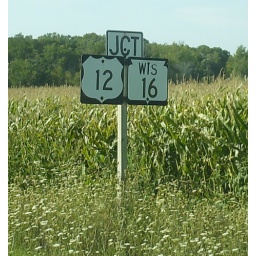
Part of a set of Wisconsin state highway 16 signs that replaced the US route 16 signs in the late 70's.Picture taken 8/24/2009